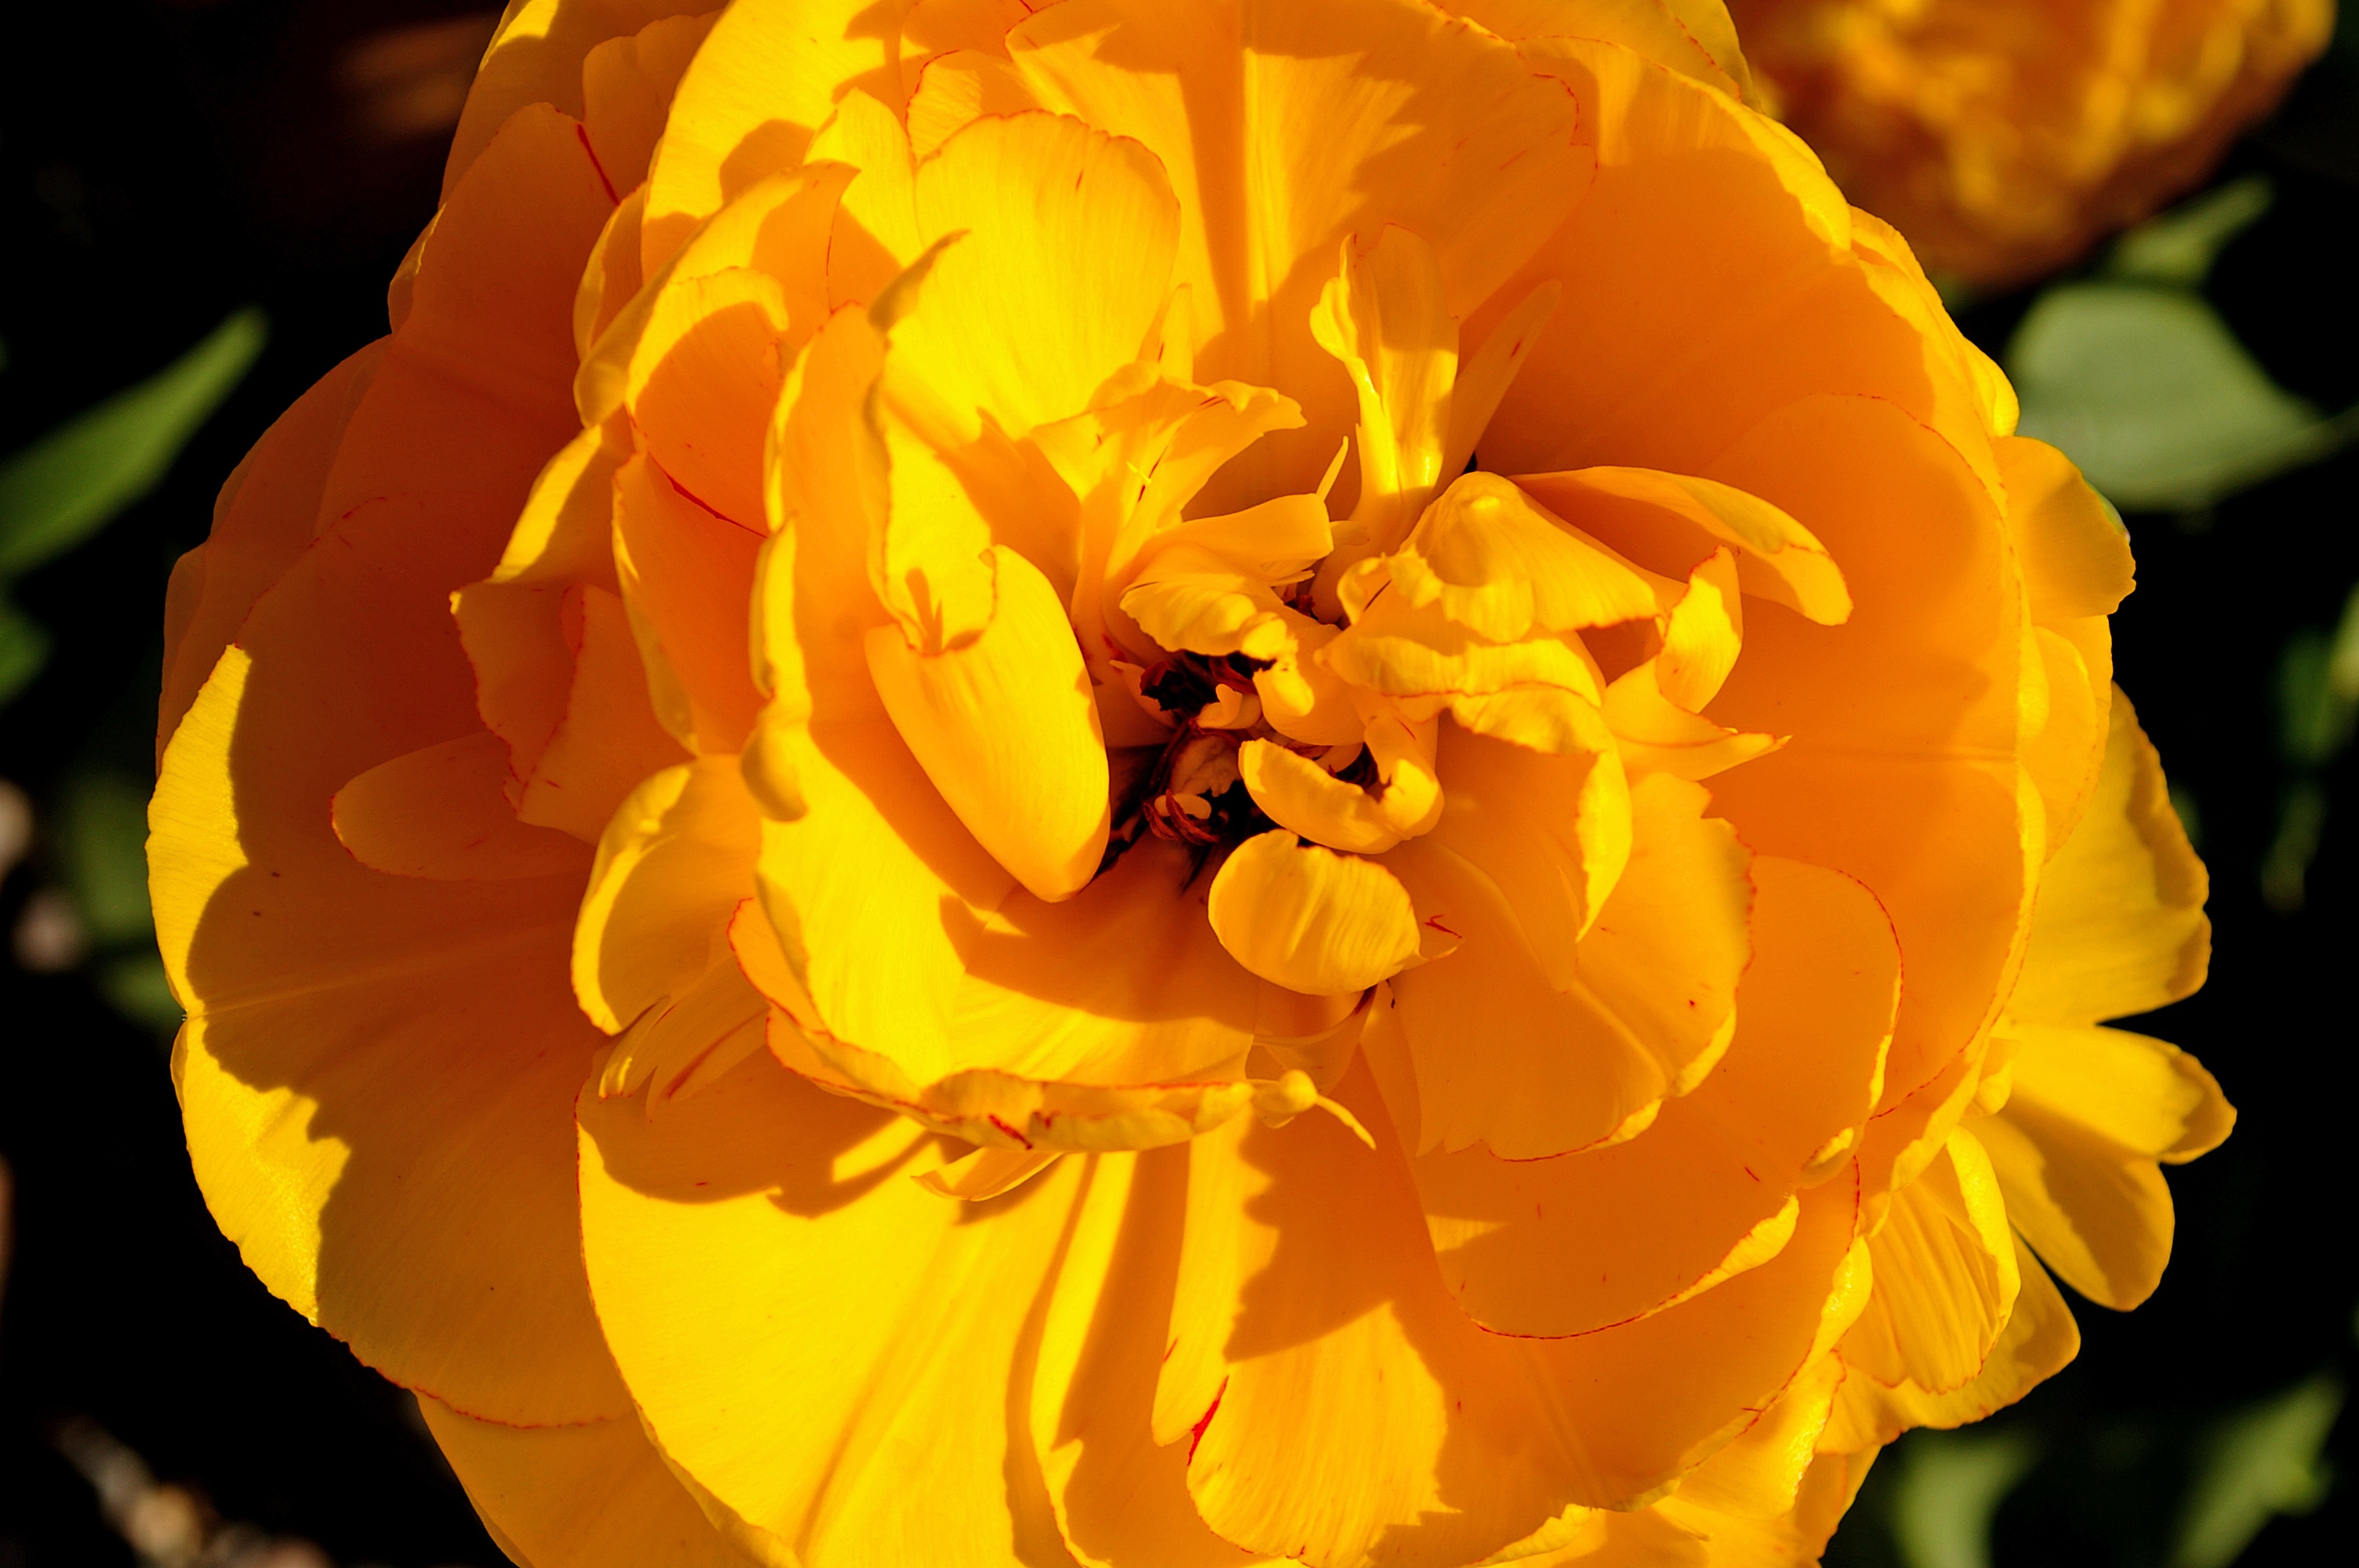
nature, open, plant, flower, petal, bloom, tulip, spring, color, botany, colorful, yellow, garden, flora, flowers, flower bed, close up, farbenpracht, petals, bright, beautiful, exotic, flower garden, early bloomer, spring flower, awakening, full bloom, macro photography, blossomed, fr hlingsanfang, harbinger of spring, tulpenbluete, flowering plant, fr hlingsbl her, yellow tumor, flower bulb, double flowers, roses tulips, plant stem, land plant